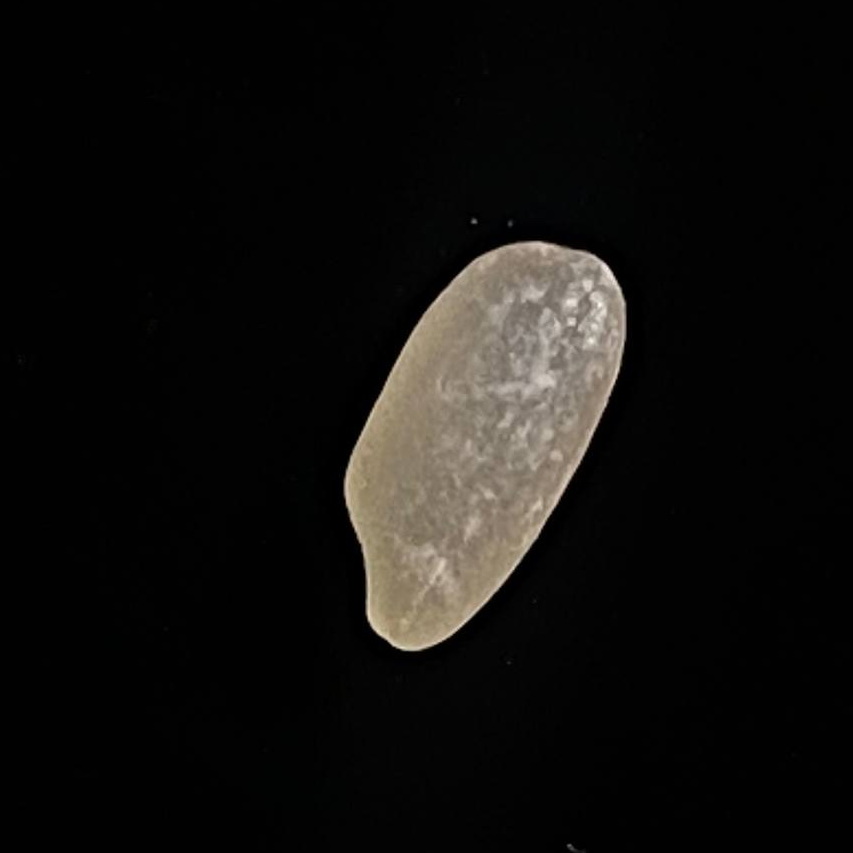
Rice variety: Paijam